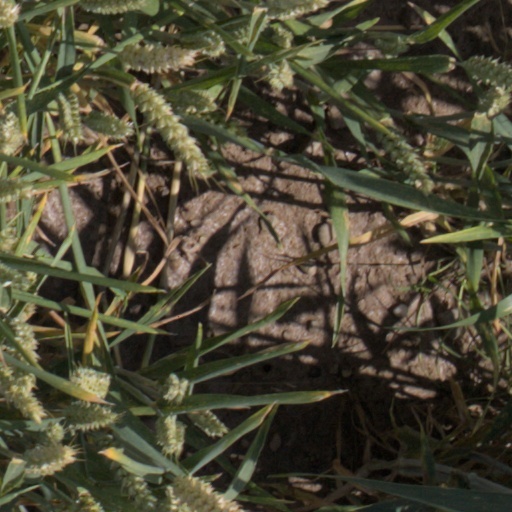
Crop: wheat